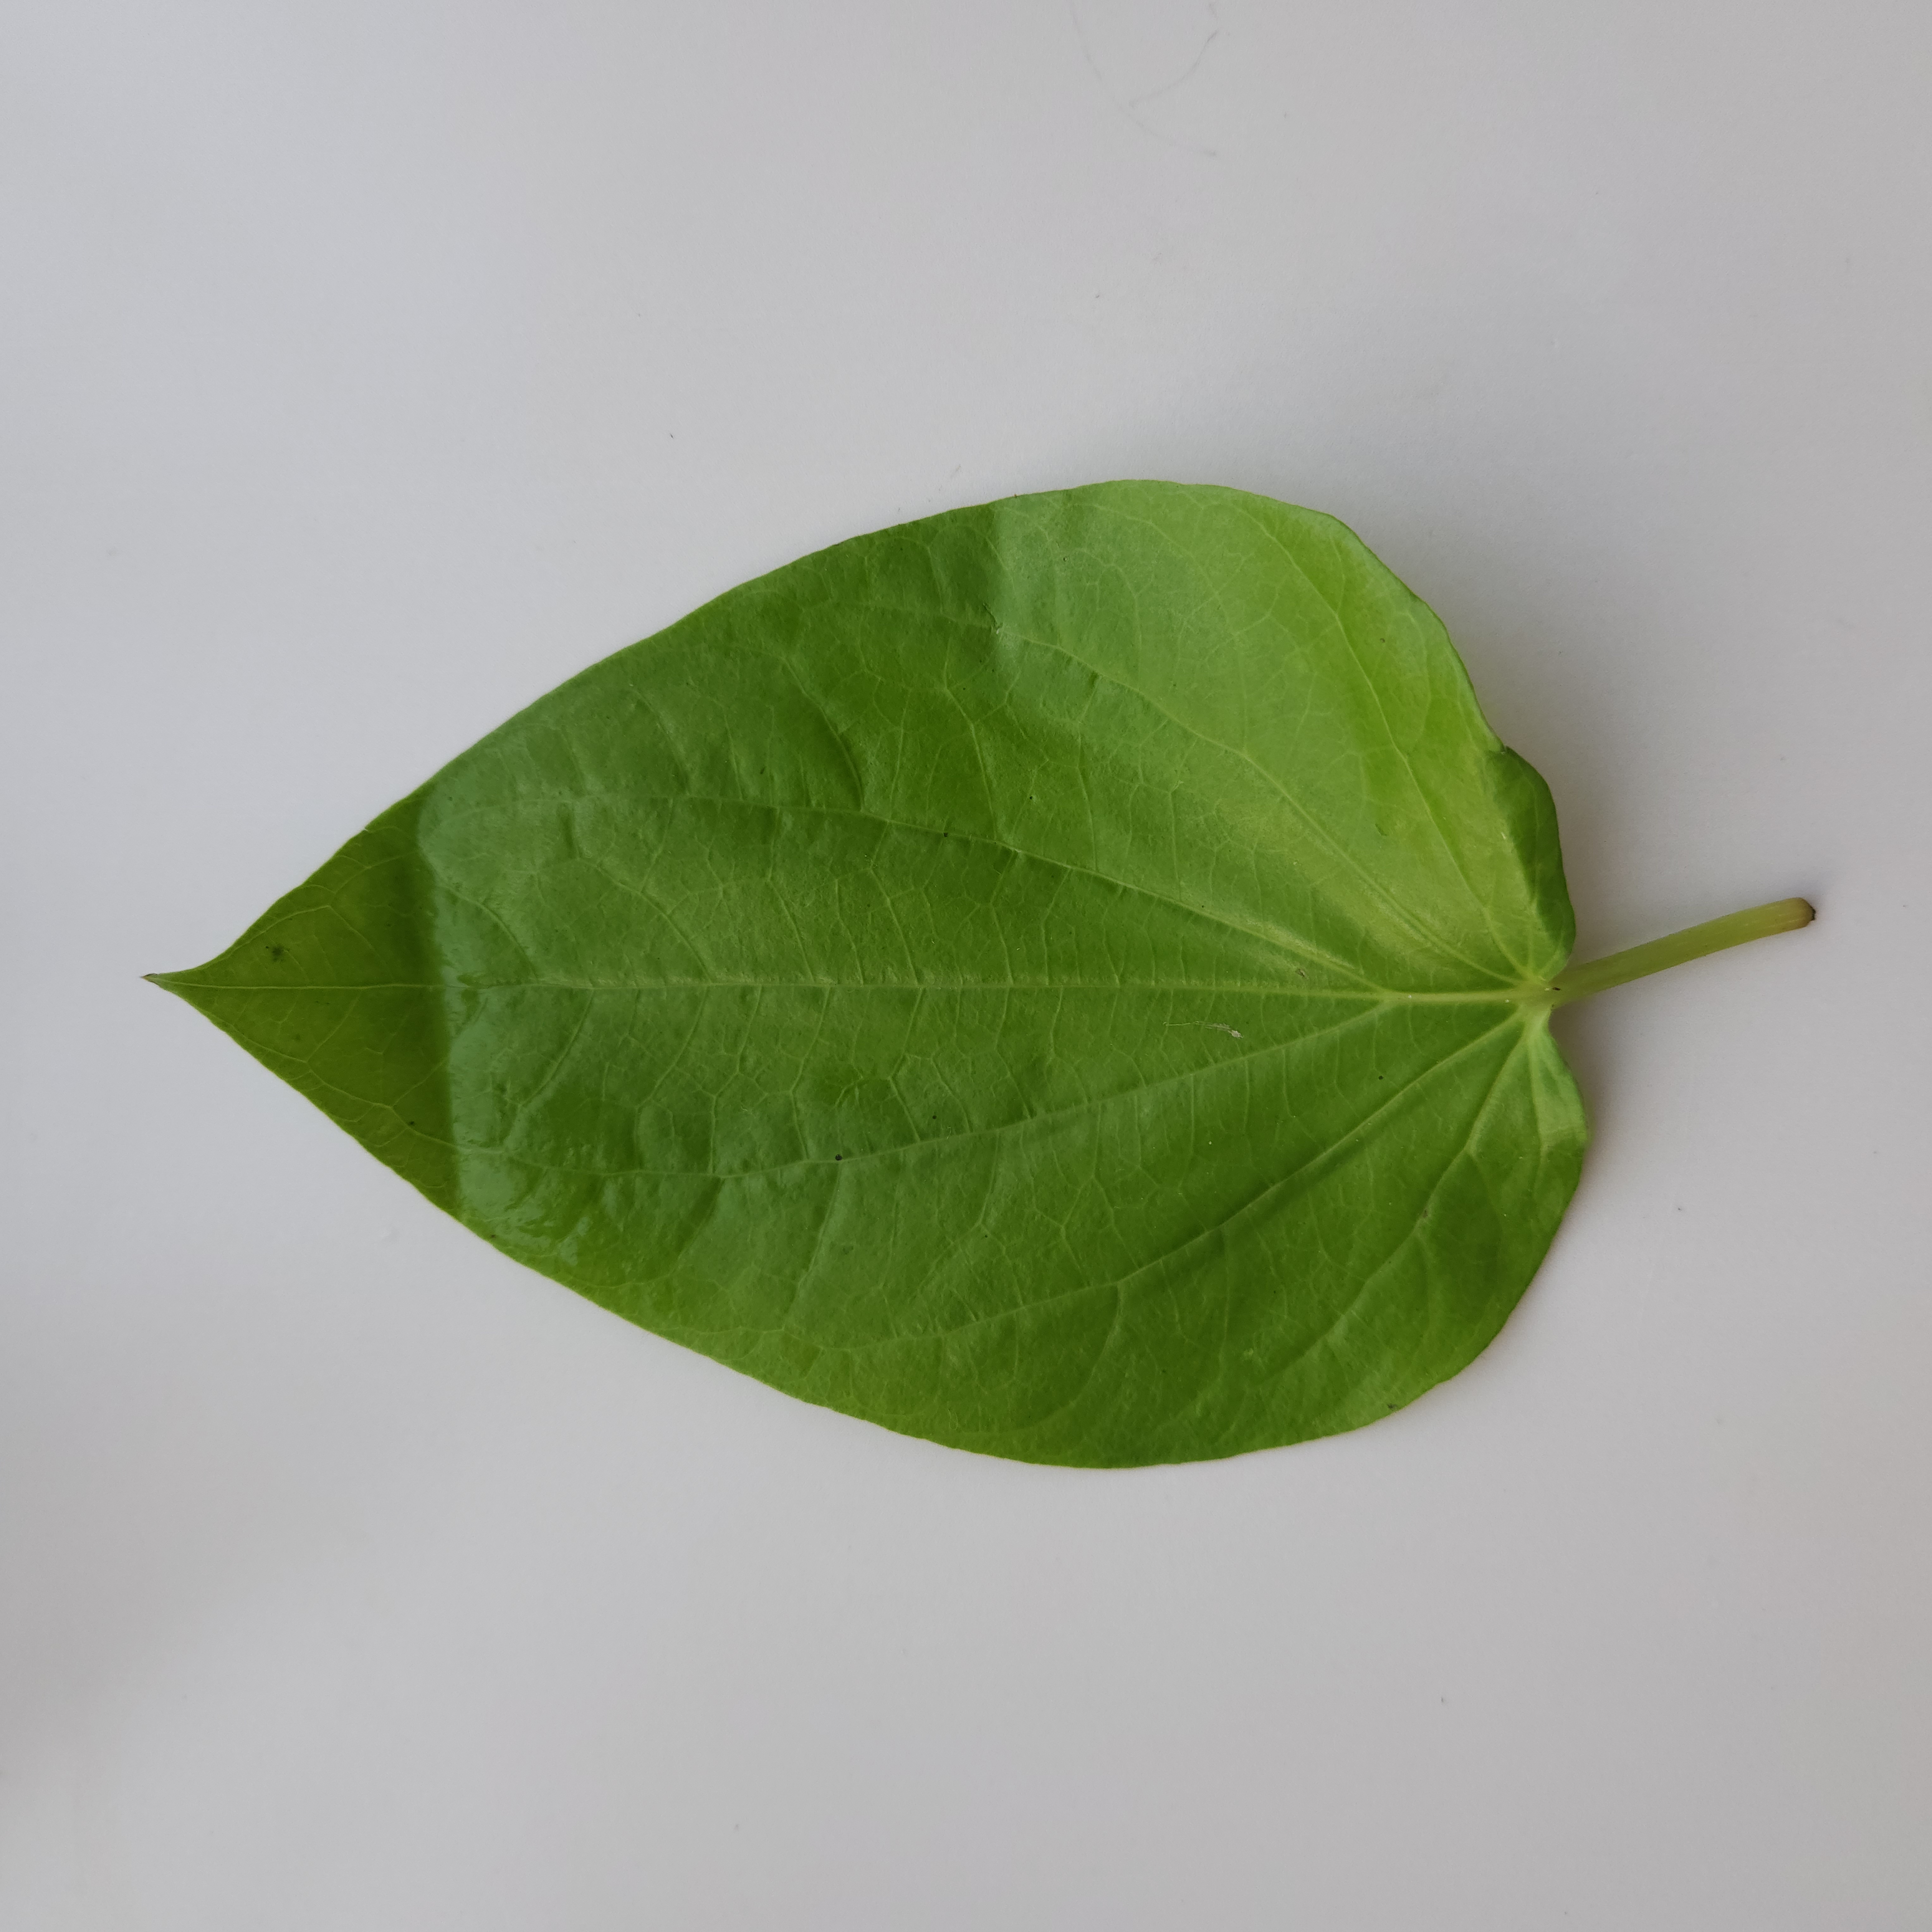
Label: Healthy